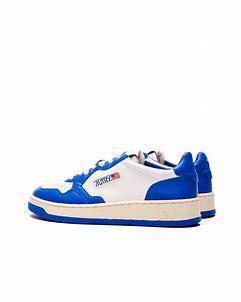
Brand: Autry
Model: Action Shoes Autry Action Medalist 1 Mid